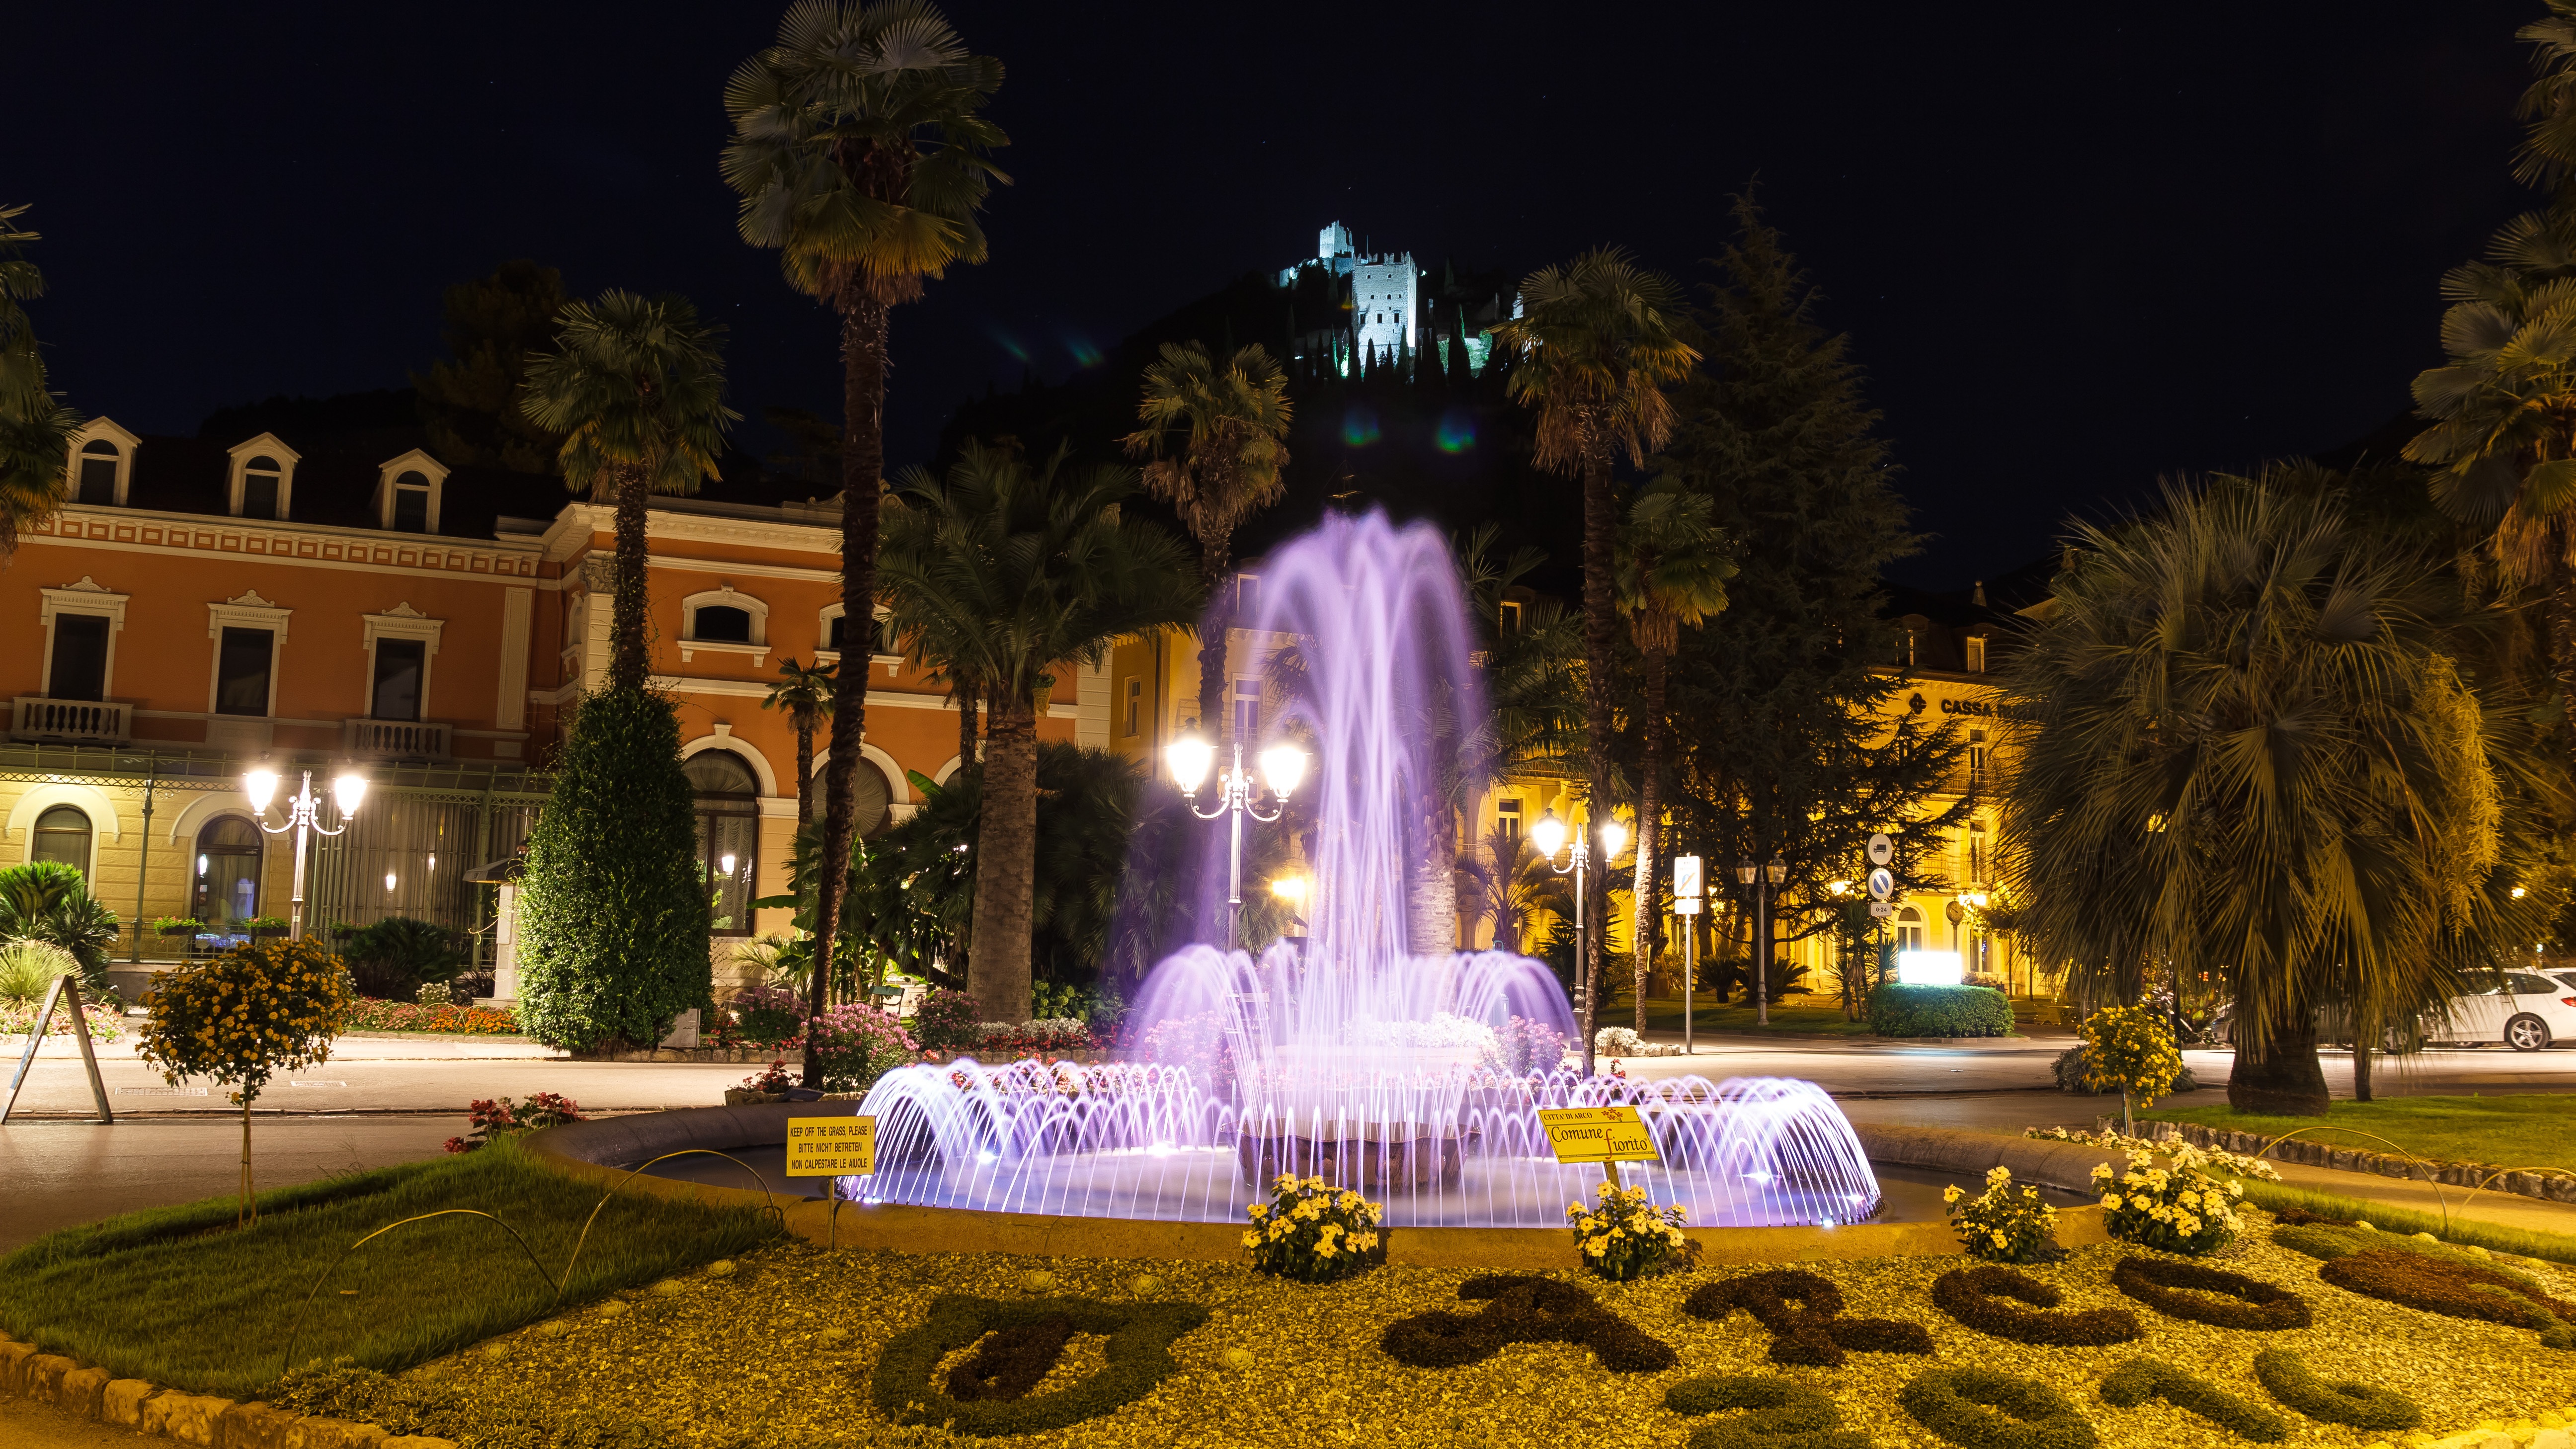
water, night, flower, palace, evening, castle, landmark, italy, lighting, illuminated, christmas decoration, resort, fountain, arco, water feature, night photograph, landscape lighting